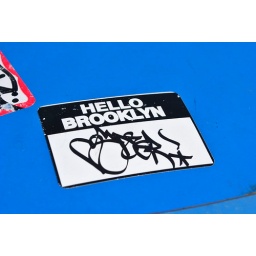
Signed name tag sticker on blue paper box in DUMBO, Brooklyn